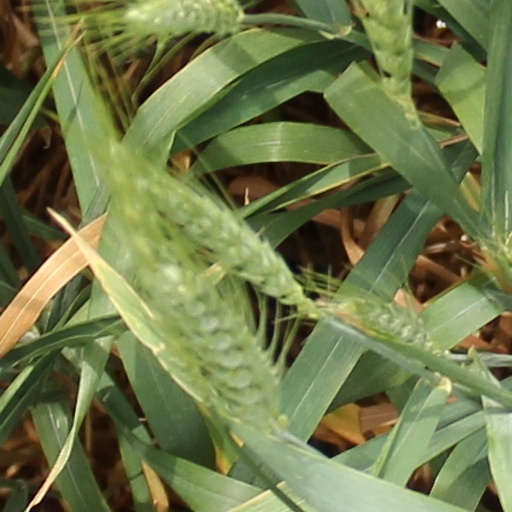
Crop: wheat